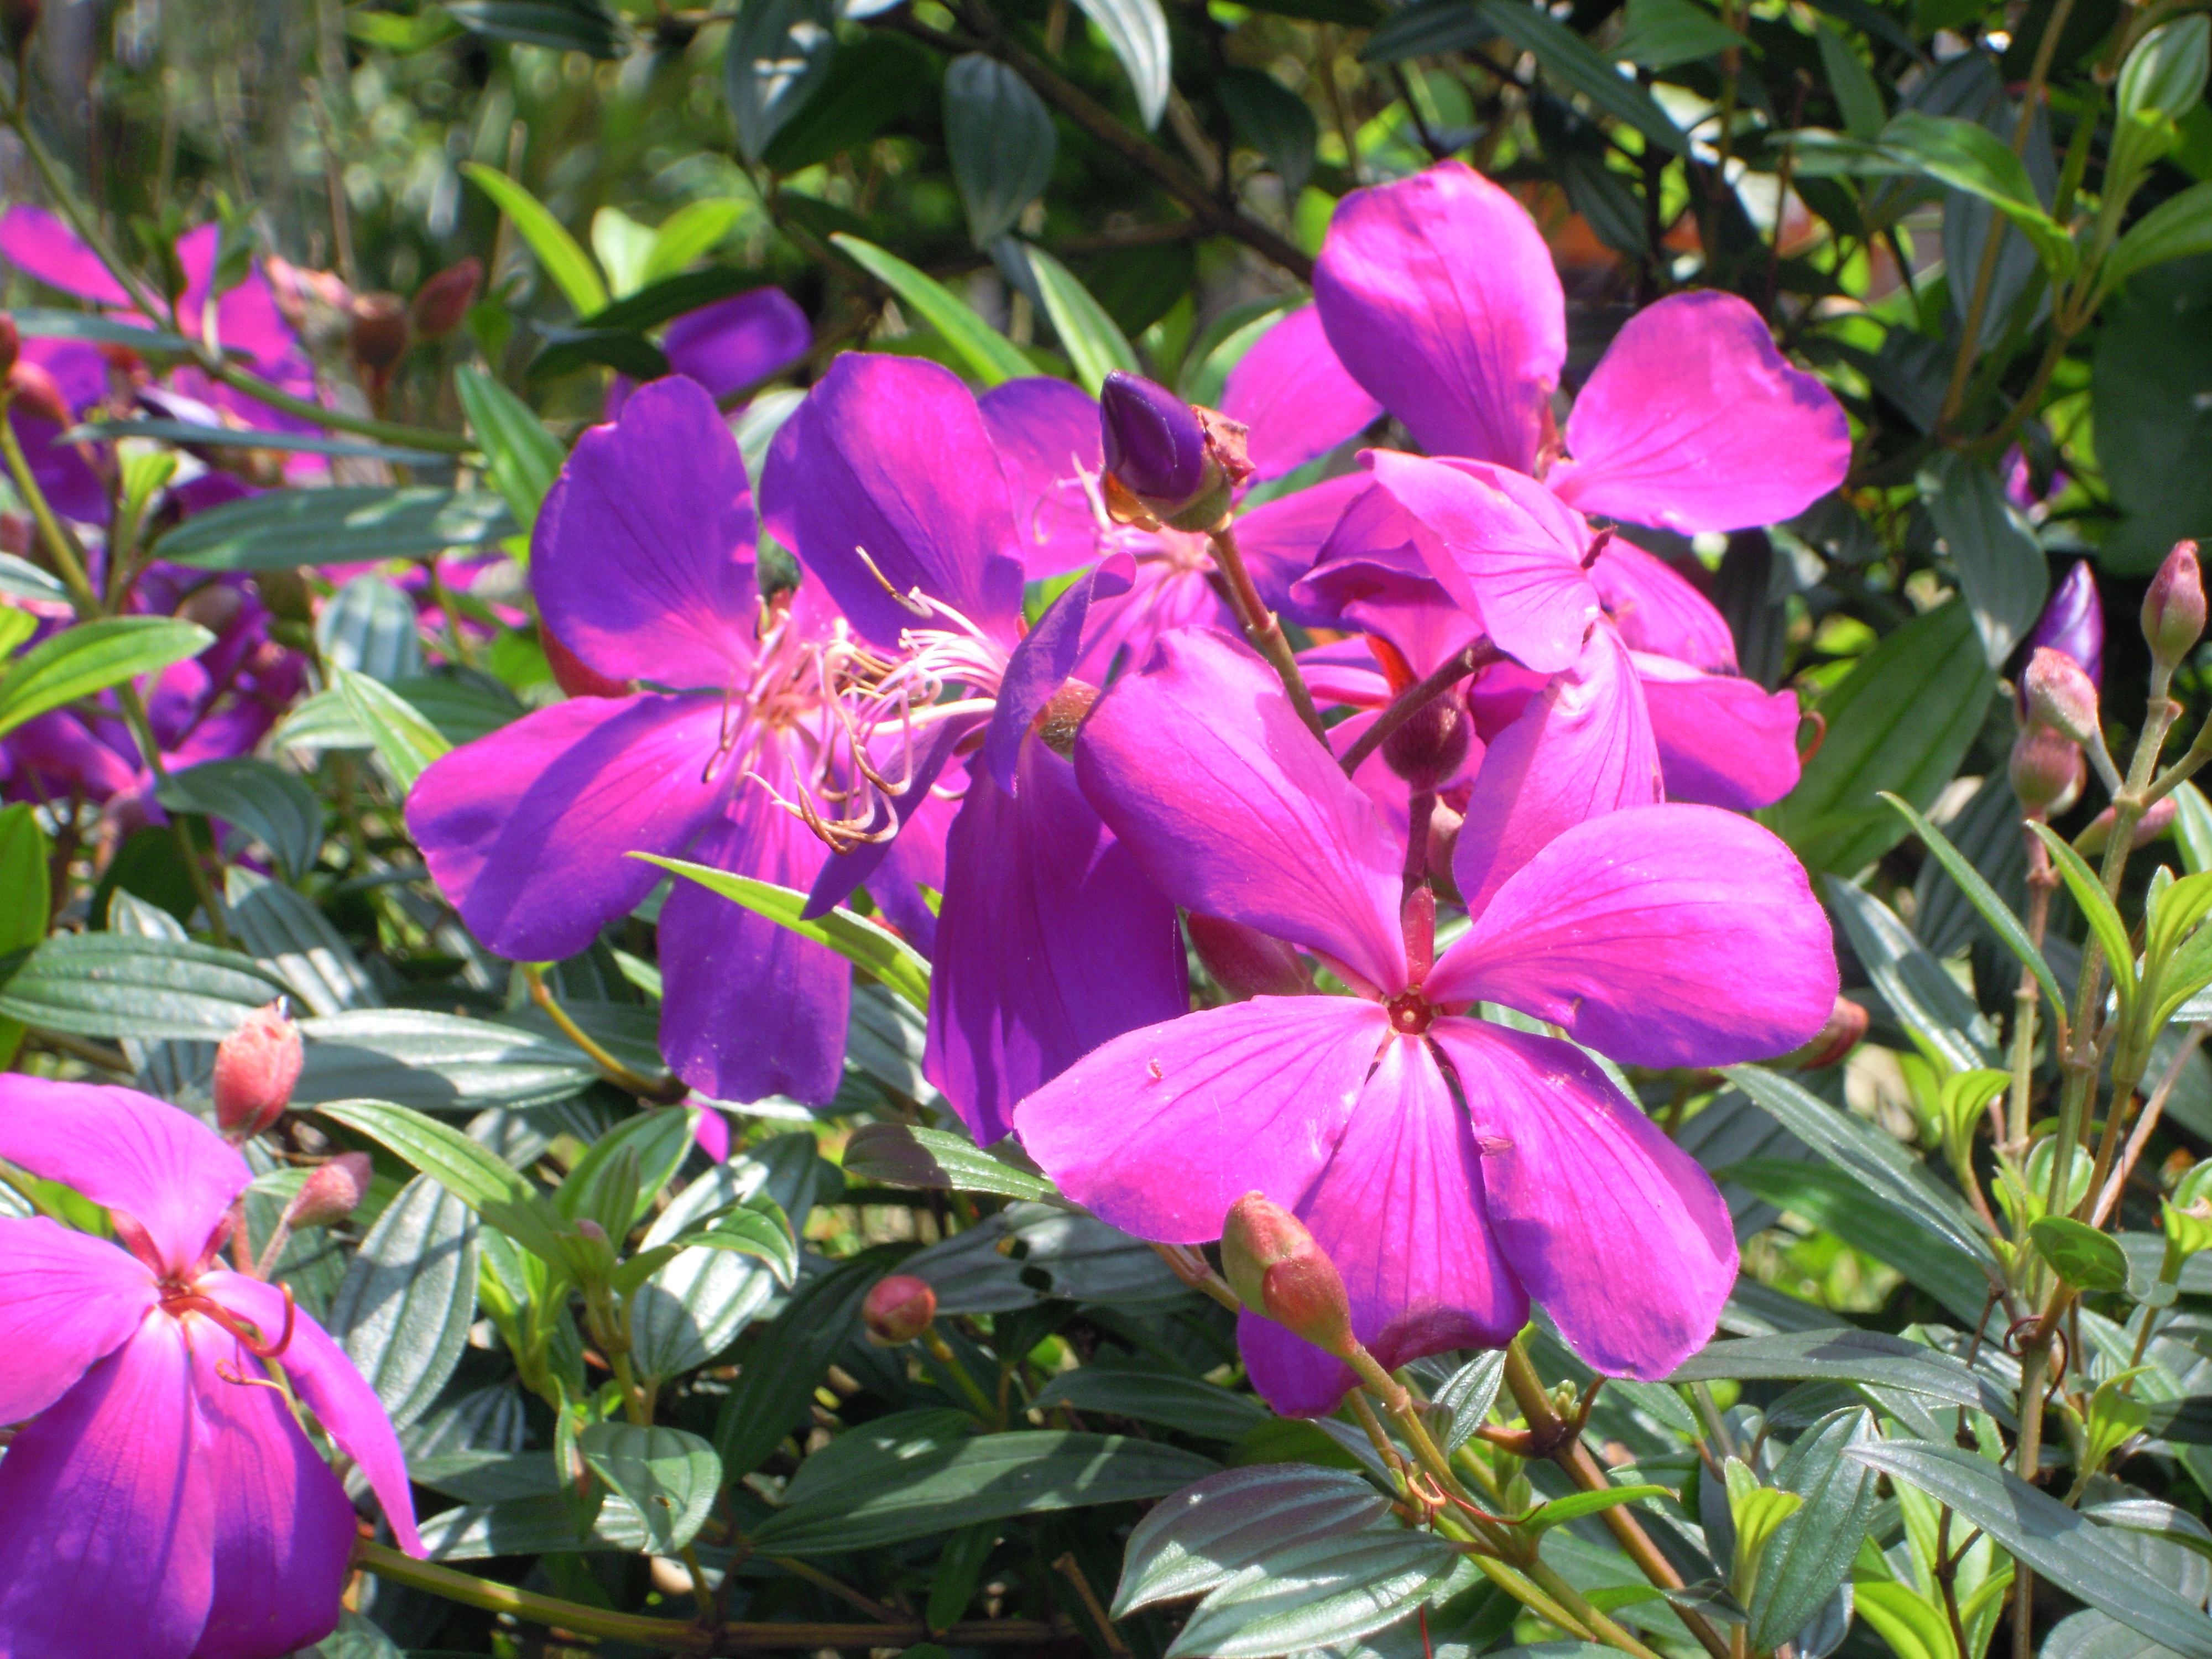
blossom, plant, flower, purple, petal, botany, flora, wild flowers, shrub, flowering plant, melastoma, woody plant, land plant